Cebu City

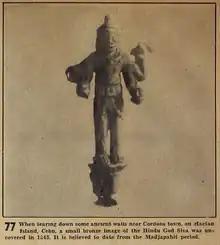
A picture of a Bronze Image of the Hindu god Shiva (lost during World War 2), found at Mactan-Cebu. It shows how the culture of the area was Hindu and Indianized.

Very little is known about when the site was first settled prior to colonization, but artifacts have been discovered near the city, if not exactly at the site in what is now Cebu City dating back to at least the 14th to 15th centuries CE. Other geological and archaeological studies revealed that Cebu as a settlement began sometime during the 10th century CE. Though there are artifacts detailing the settlement of the island as early as 2000 BCE, the exact date of when the village was settled and named ""Sugbu"" is unknown, since prior to colonization most Visayans were illiterate up until the later half of the 16th century.